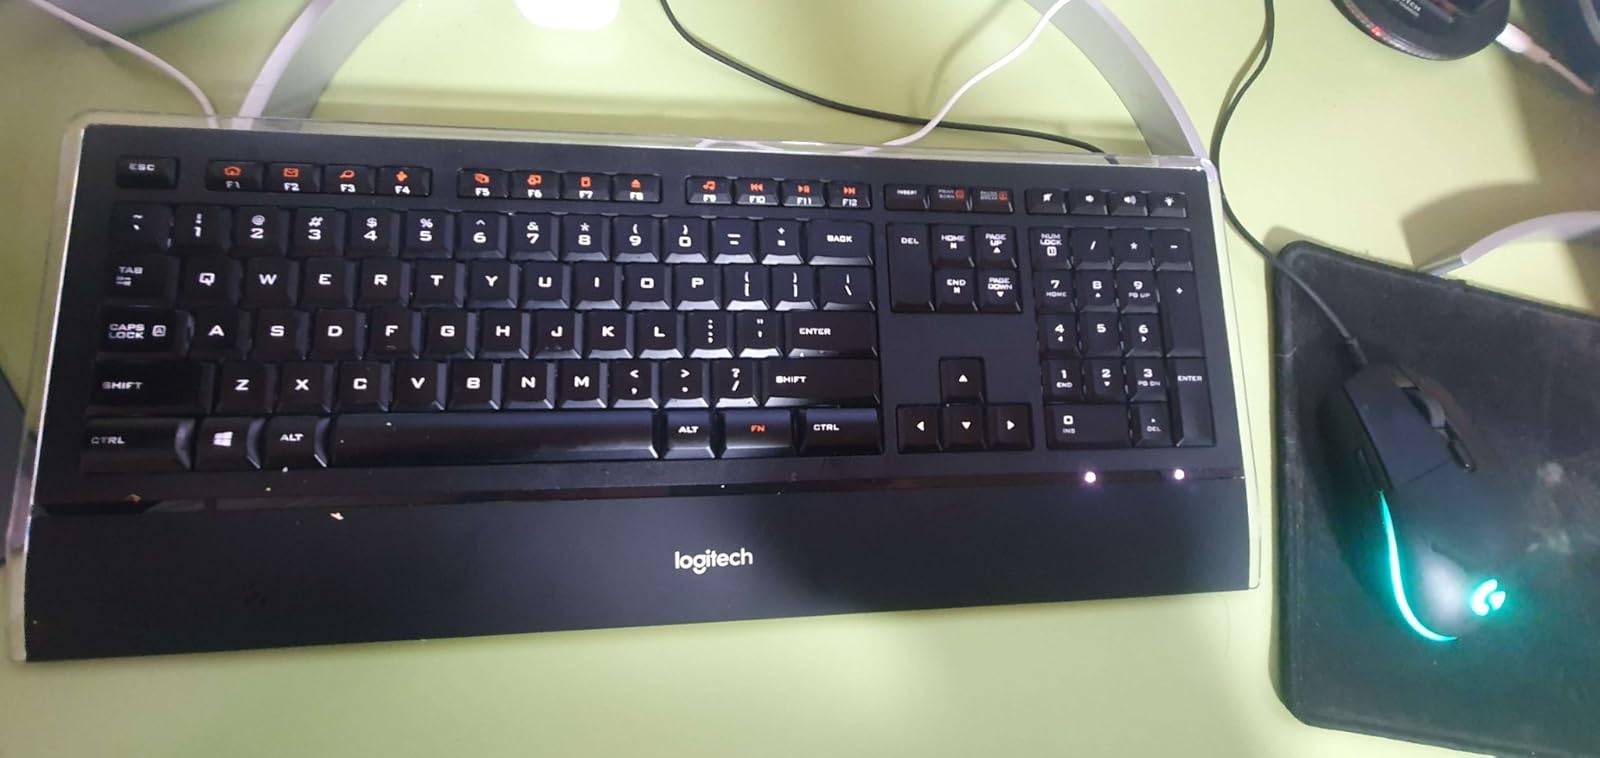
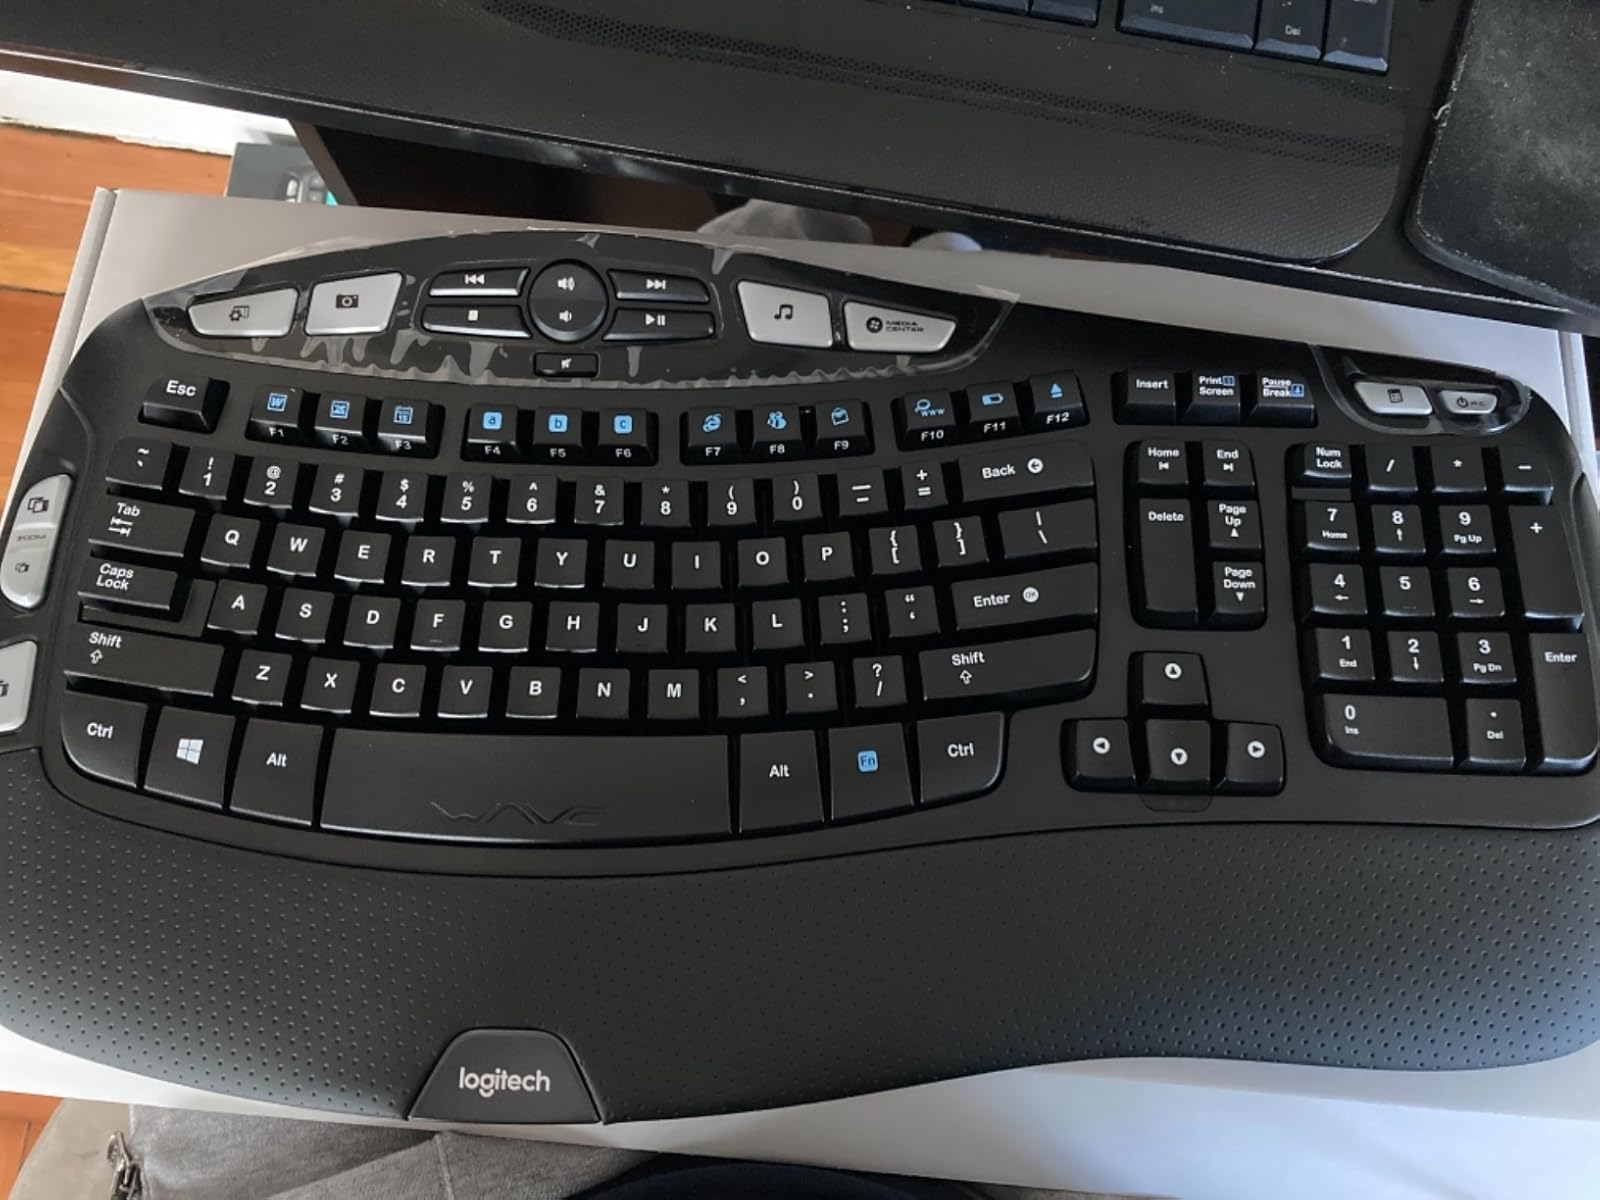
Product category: keyboard
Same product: no